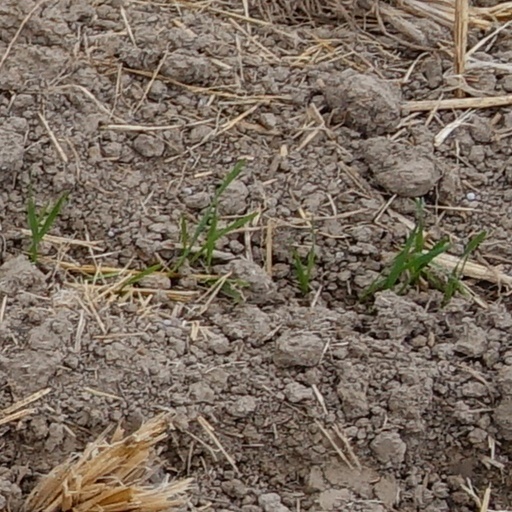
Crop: wheat